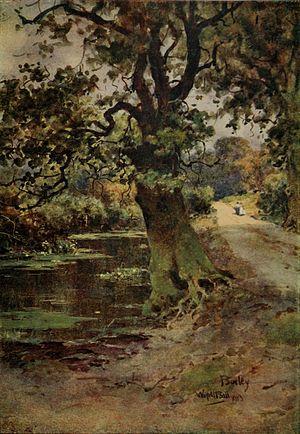
Un chemin dans la nouvelle foret